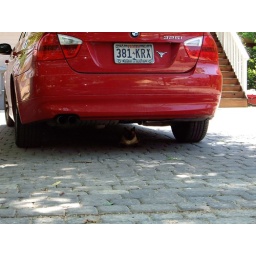
1 cat under car